Harold Goodman Shoemaker

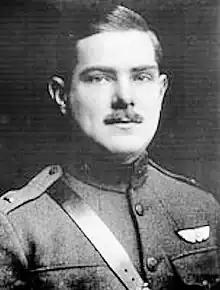
Harold Goodman Shoemaker, 1918

Harold Goodman Shoemaker (1 September 1892 – 23 October 1918) was an American pursuit pilot and a flying ace in World War I.